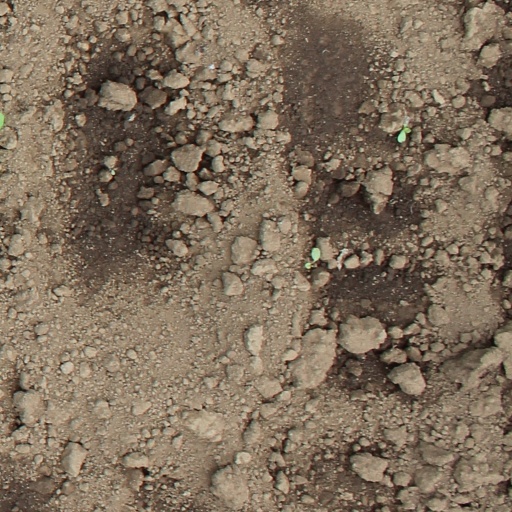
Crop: soybean